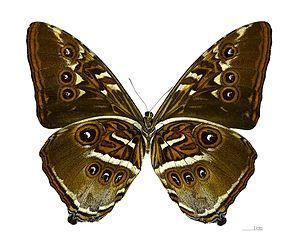
Morpho hecuba est une espèce d'insectes lépidoptères qui appartient à la famille des nymphalidés, sous-famille des Morphinae, à la tribu des Morphini et au genre Morpho.